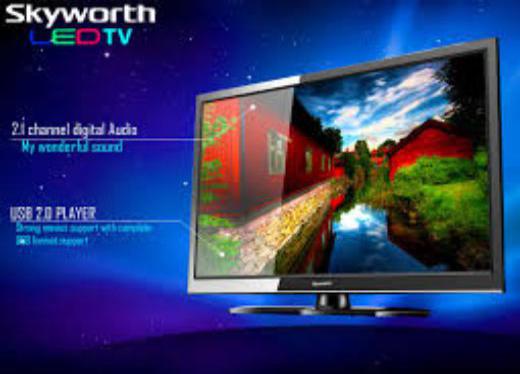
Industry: Electronic